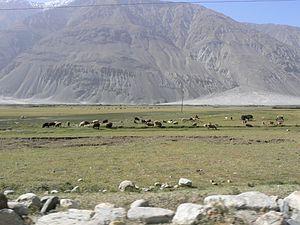
Le Wakhan-Daria est la rivière-source gauche du Piandj et donc du puissant Amou-Daria en Asie centrale. Son cours se situe entièrement en Afghanistan et forme l'axe central du corridor du Wakhan.
Le Pamir est un massif de haute montagne centré sur l'Est du Tadjikistan avec des prolongements en Afghanistan, en République populaire de Chine et au Kirghizistan. Situé à la jonction entre plusieurs systèmes orographiques d'Asie centrale et du Tibet, il possède trois sommets principaux de plus de 7 000 mètres dont le pic Ismail Samani, généralement considéré comme son point culminant à 7 495 mètres d'altitude, ce qui a valu au massif le qualificatif de « toit du monde ». Son nom s'applique aussi bien à un certain type de vallée glaciaire plus fertile que les montagnes et les plateaux qui les entourent. Ces derniers sont généralement soumis à des conditions climatiques extrêmes, avec des précipitations très faibles et des écarts de températures importants, en particulier dans la moitié orientale désertique du massif. Toutefois, le Pamir est l'une des régions qui abritent le plus de glaciers en dehors des pôles, dont le glacier Fedtchenko avec 77 kilomètres de long. Ceci lui permet d'être parcouru par un grand nombre de rivières appartenant aux bassins de l'Amou-Daria à l'ouest et du Tarim à l'est, et de contenir des centaines de lacs.